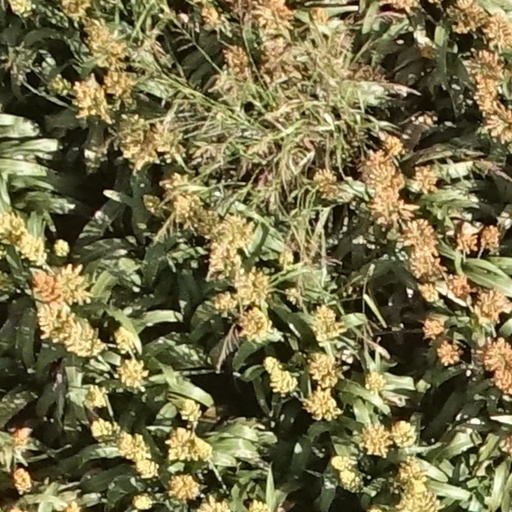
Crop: sorghum